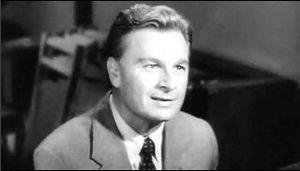
Eddie Albert, de son vrai nom Edward Albert Heimberger, né le 22 avril 1906 à Rock Island, Illinois, mort le 26 mai 2005 à Pacific Palisades d'une pneumonie, était un acteur et producteur américain.